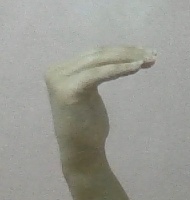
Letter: haa